Construcciones y Auxiliar de Ferrocarriles

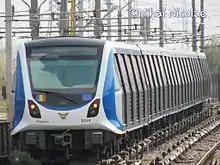
Bucharest Metro trains, built between 2013 and 2014

"CAF" was an acronym for the earlier name of Compañía Auxiliar de Ferrocarriles, as well as for "Construcciones y Auxiliar de Feres".